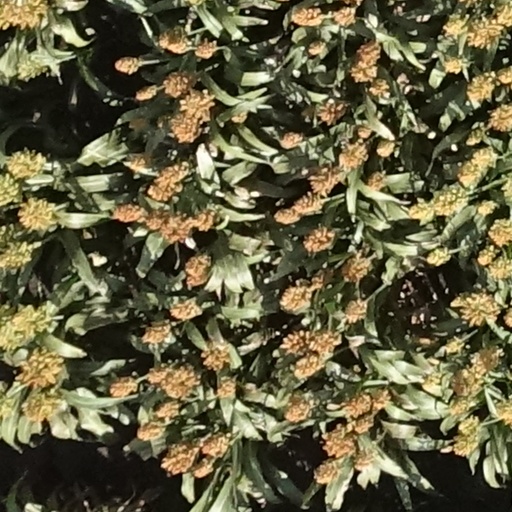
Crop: sorghum